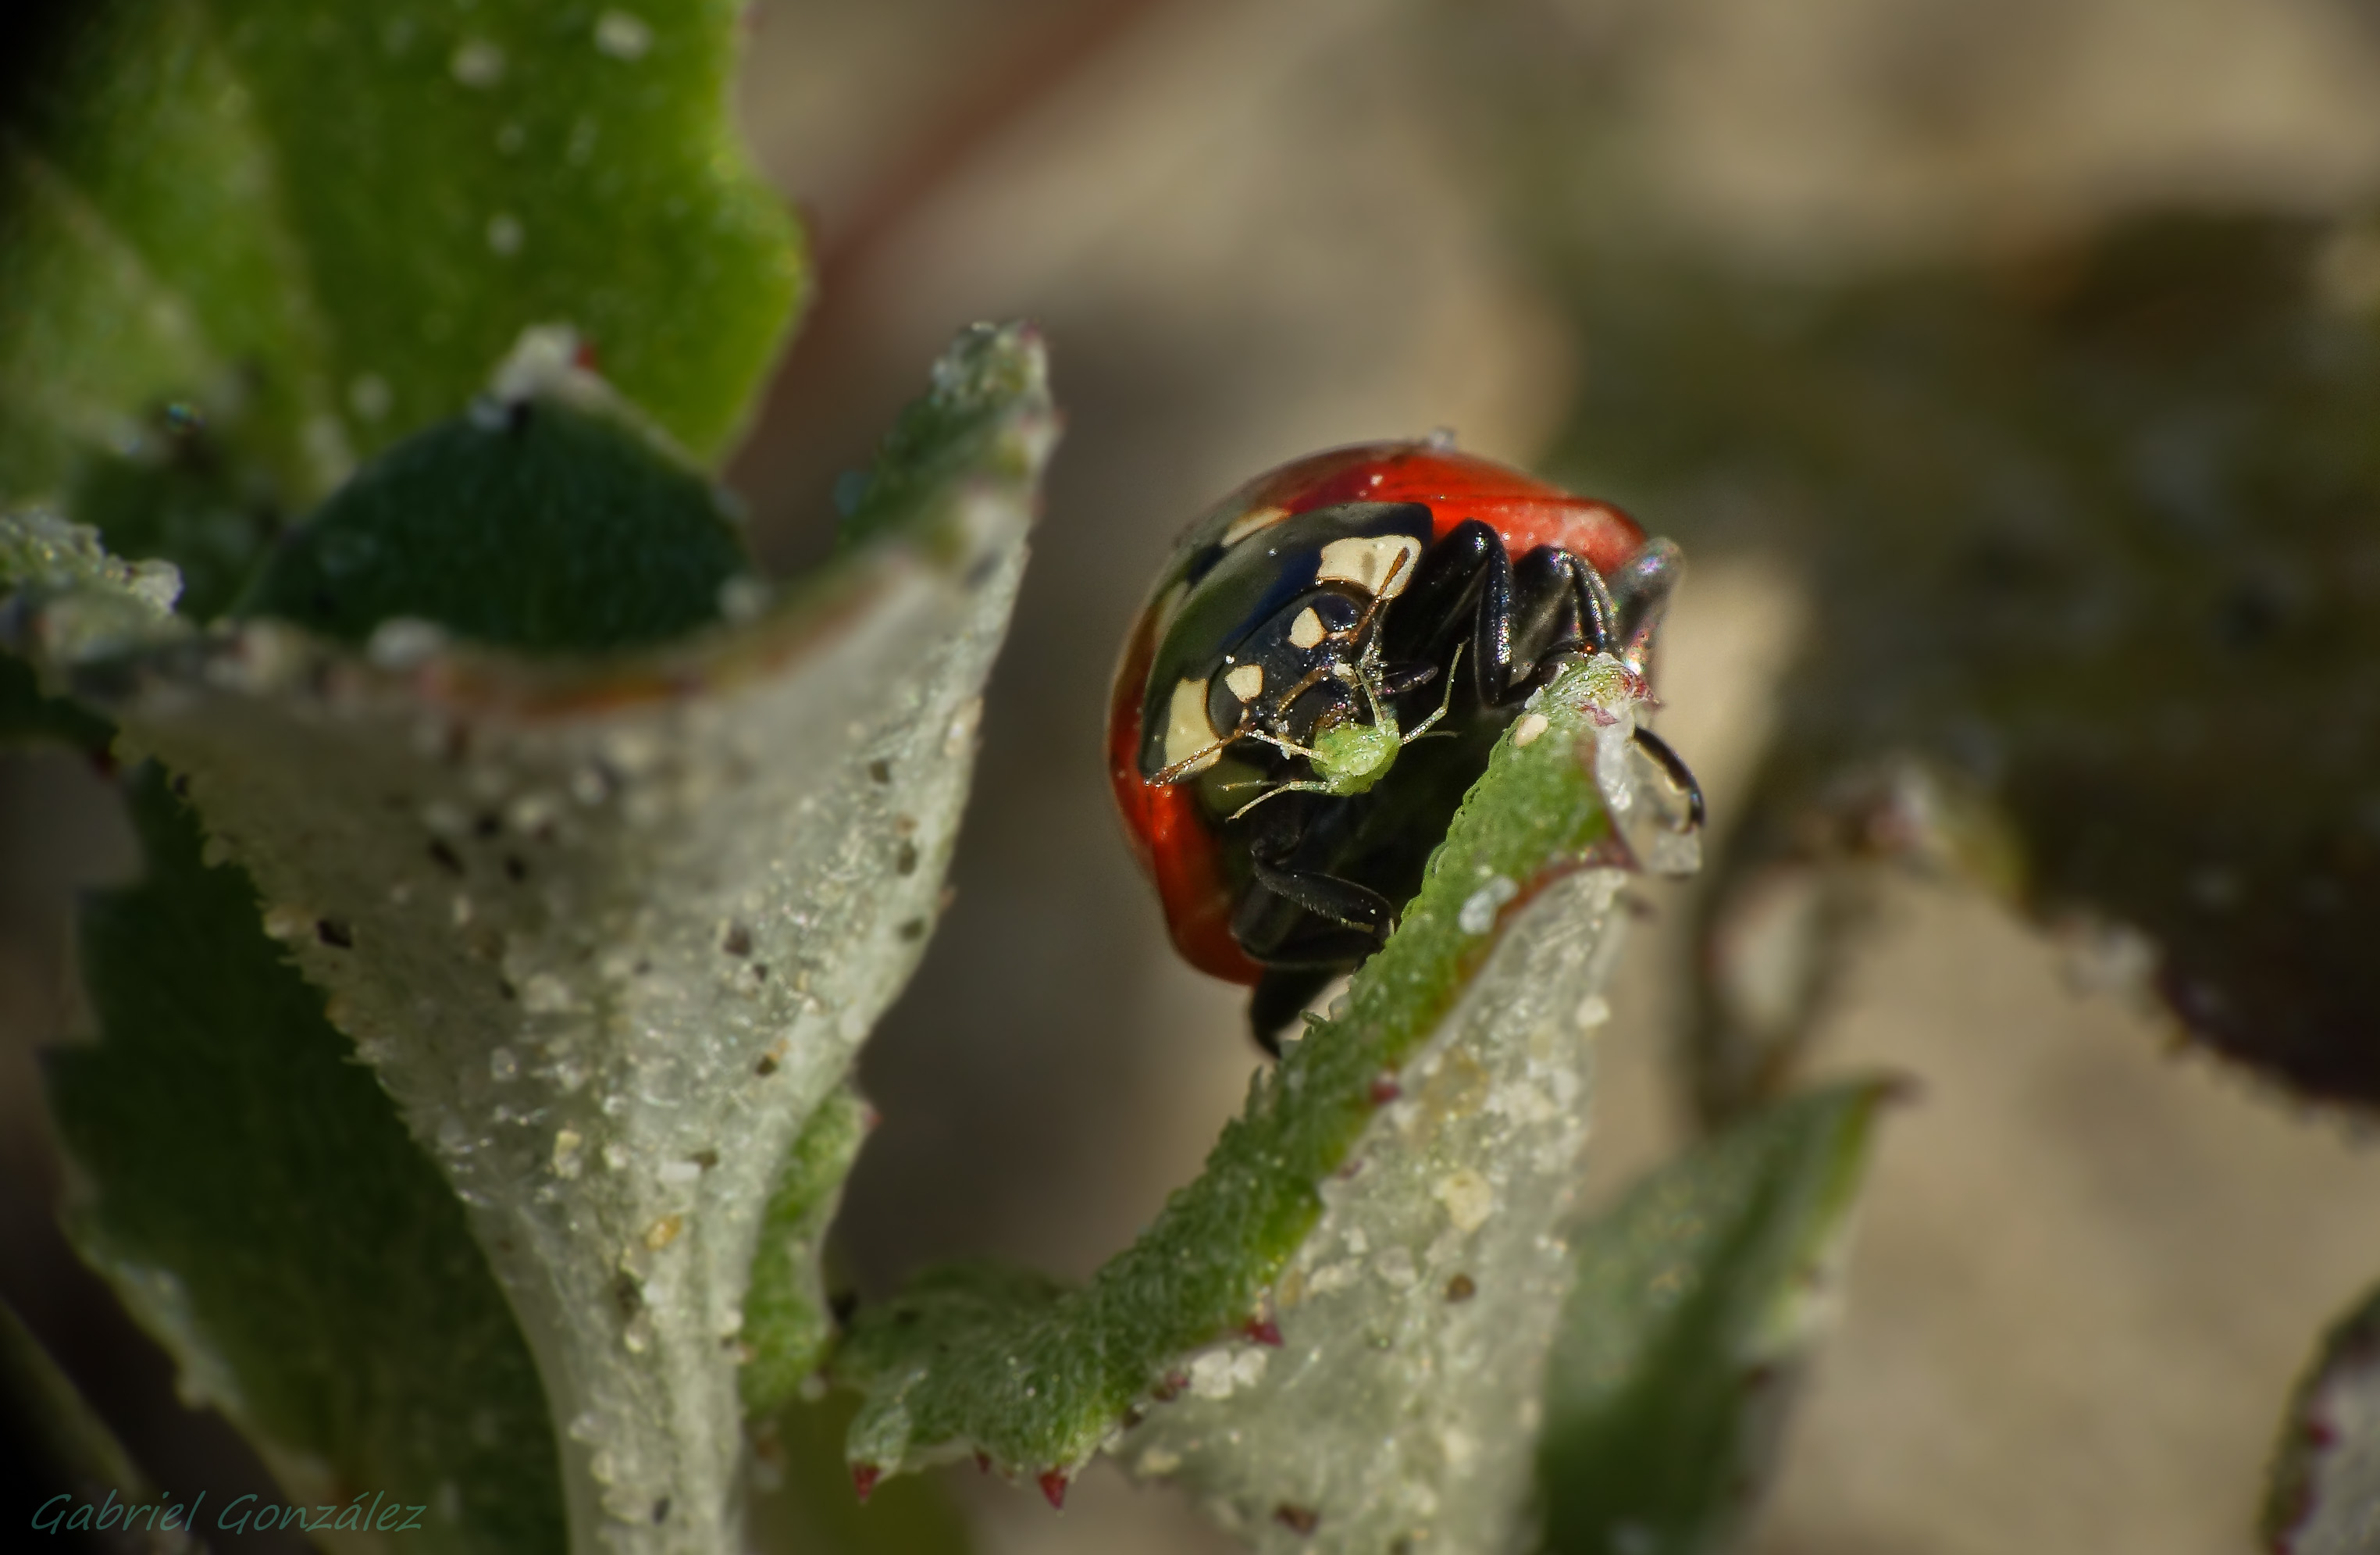
nature, photography, leaf, flower, wildlife, insect, macro, ladybug, flora, fauna, ladybird, invertebrate, close up, animals, naturaleza, beetle, mariquita, ggl1, gaby1, xovesphoto, animales, sonyrx10, rx10, gphoto, xelodegalicia, raynox250, macro photography, gabrielcoru a, xoani as, leaf beetle